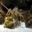
Label: lobster